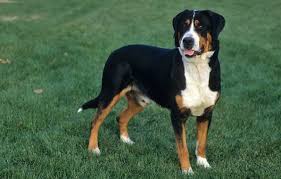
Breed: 237-n000086-Greater_Swiss_Mountain_dog